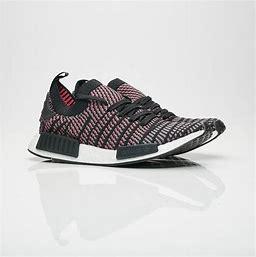
Brand: Adidas
Model: NMD_R1